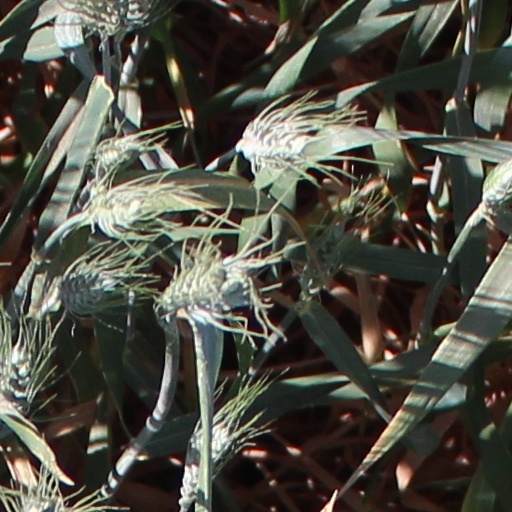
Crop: wheat